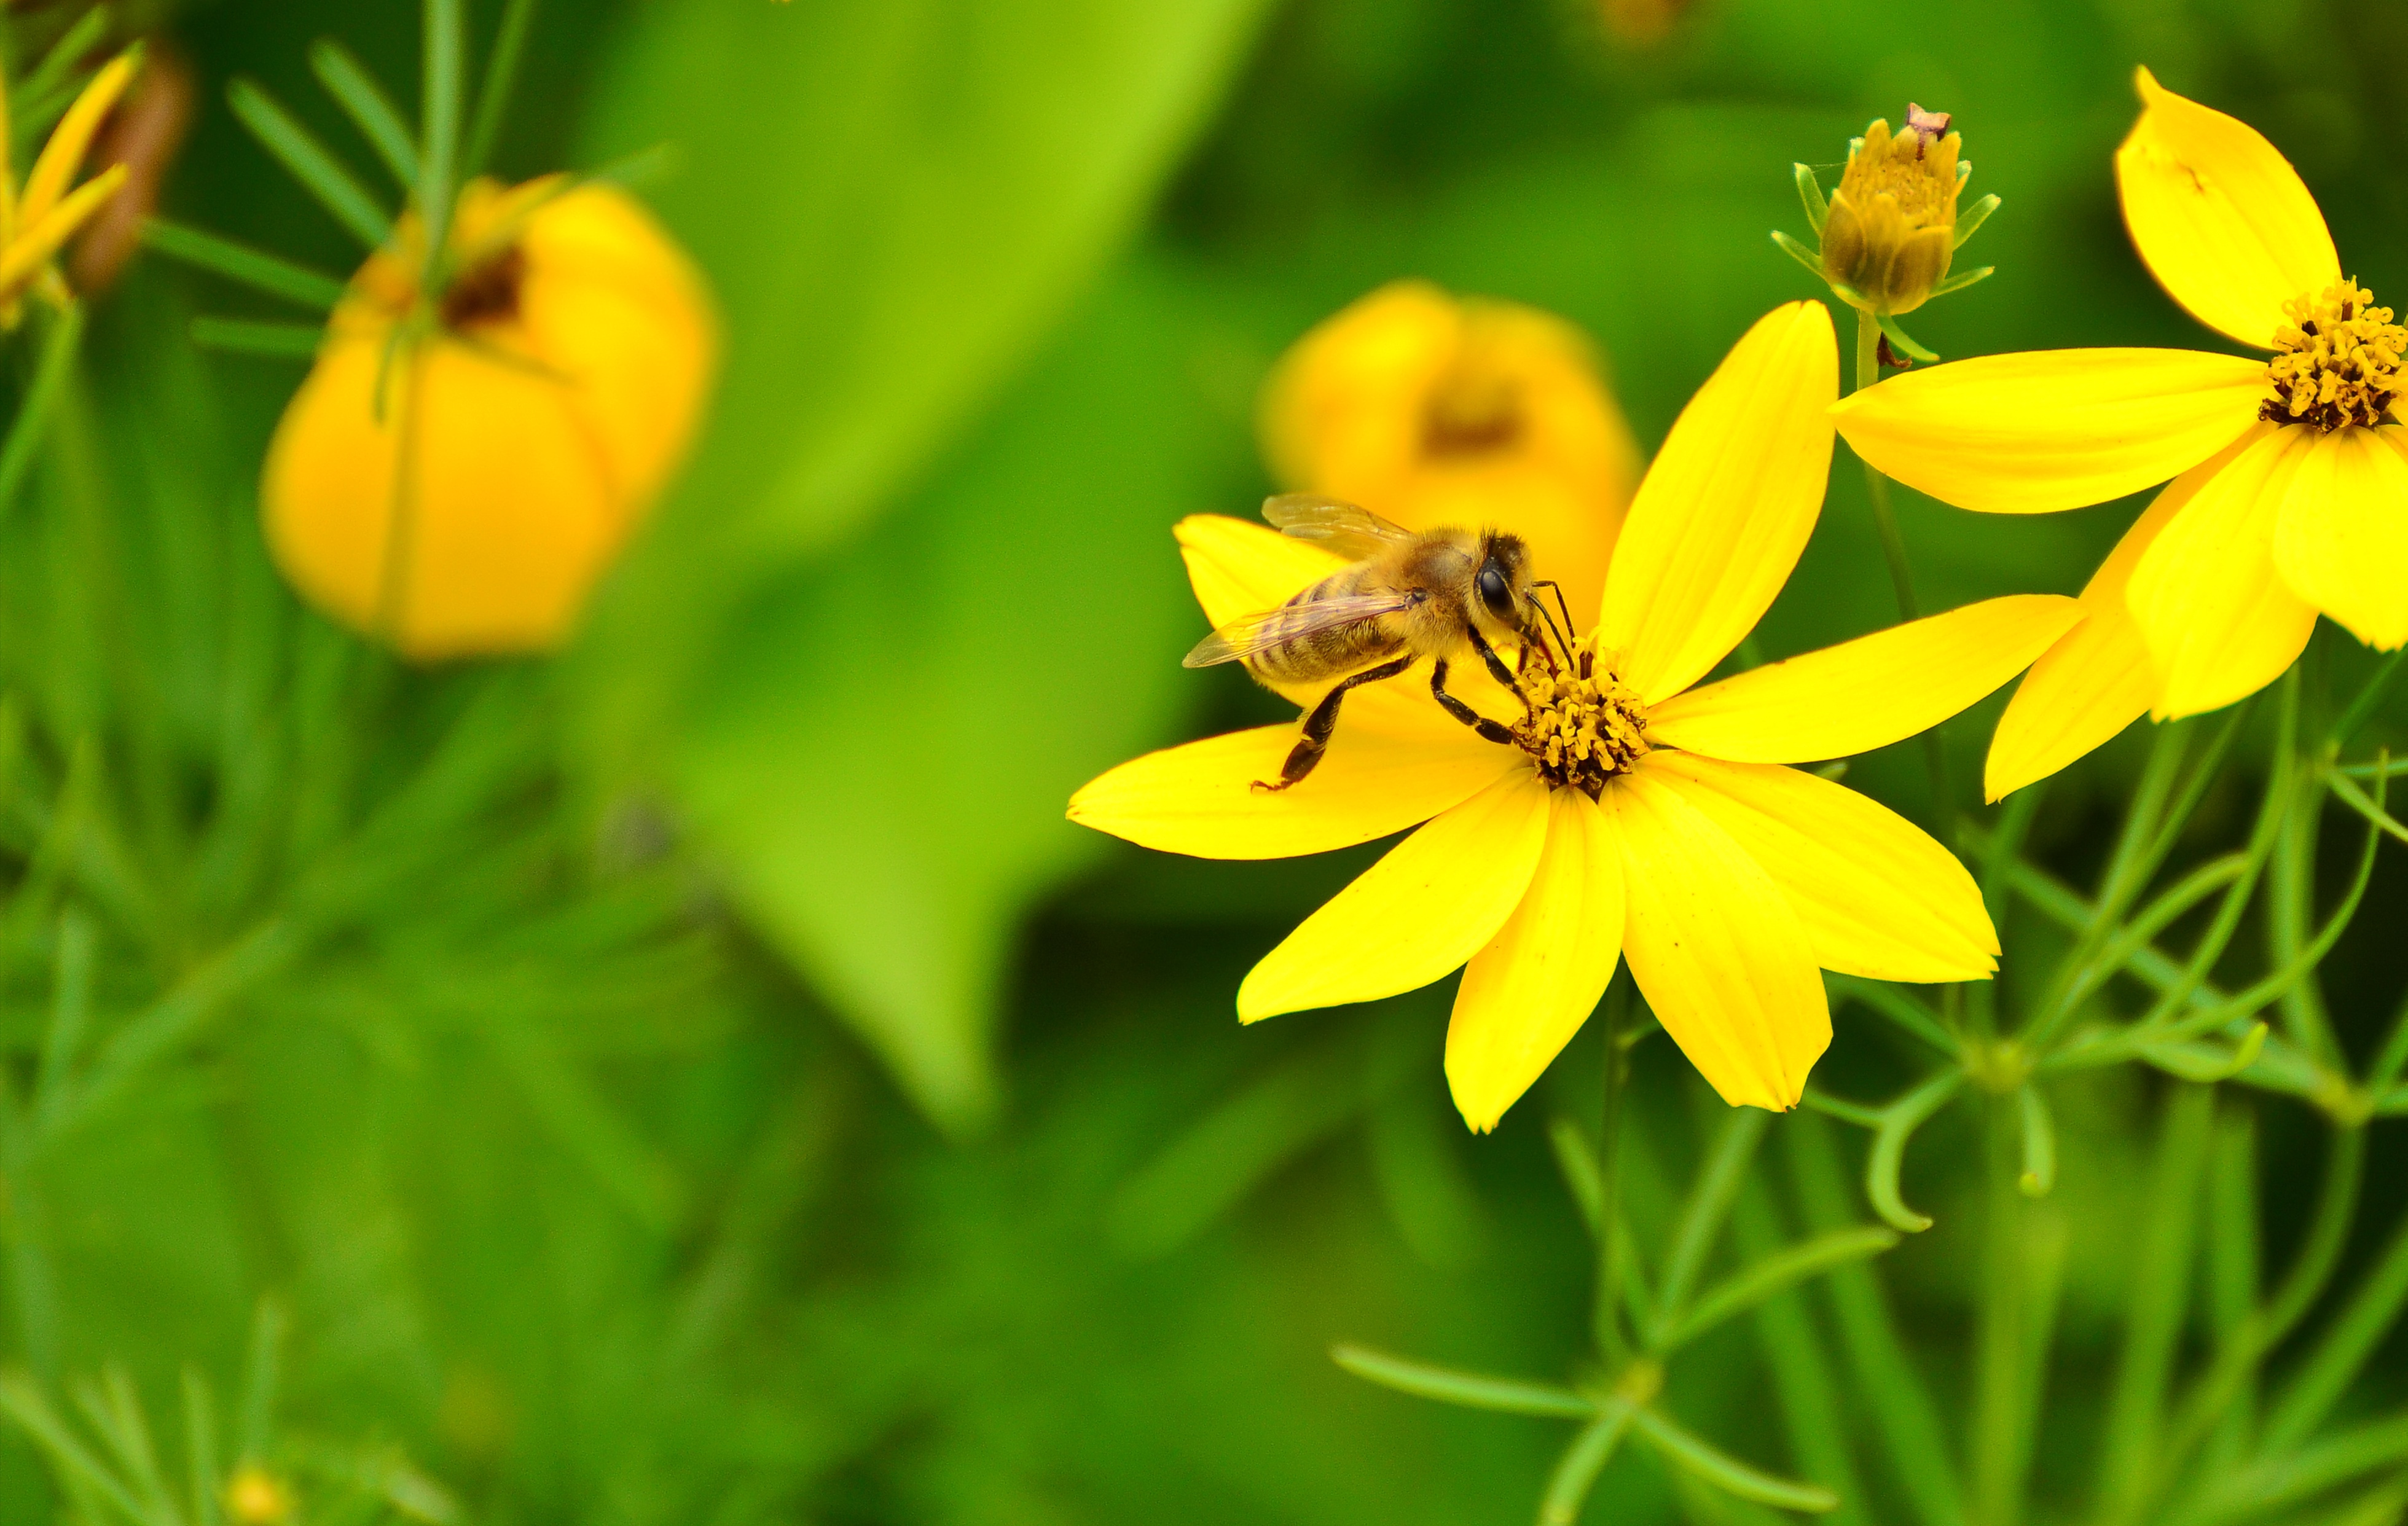
nature, blossom, plant, photography, meadow, leaf, flower, petal, bloom, summer, pollen, green, insect, botany, yellow, garden, close, flora, fauna, invertebrate, wildflower, close up, bright, bee, flower garden, yellow flowers, nectar, macro photography, flowering plant, m dchenauge, land plant